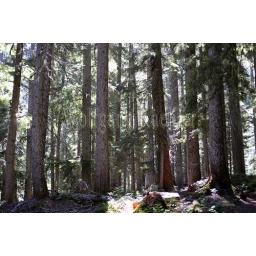
Usa, washington state, mount rainier national park, near sunrise, old growth forest